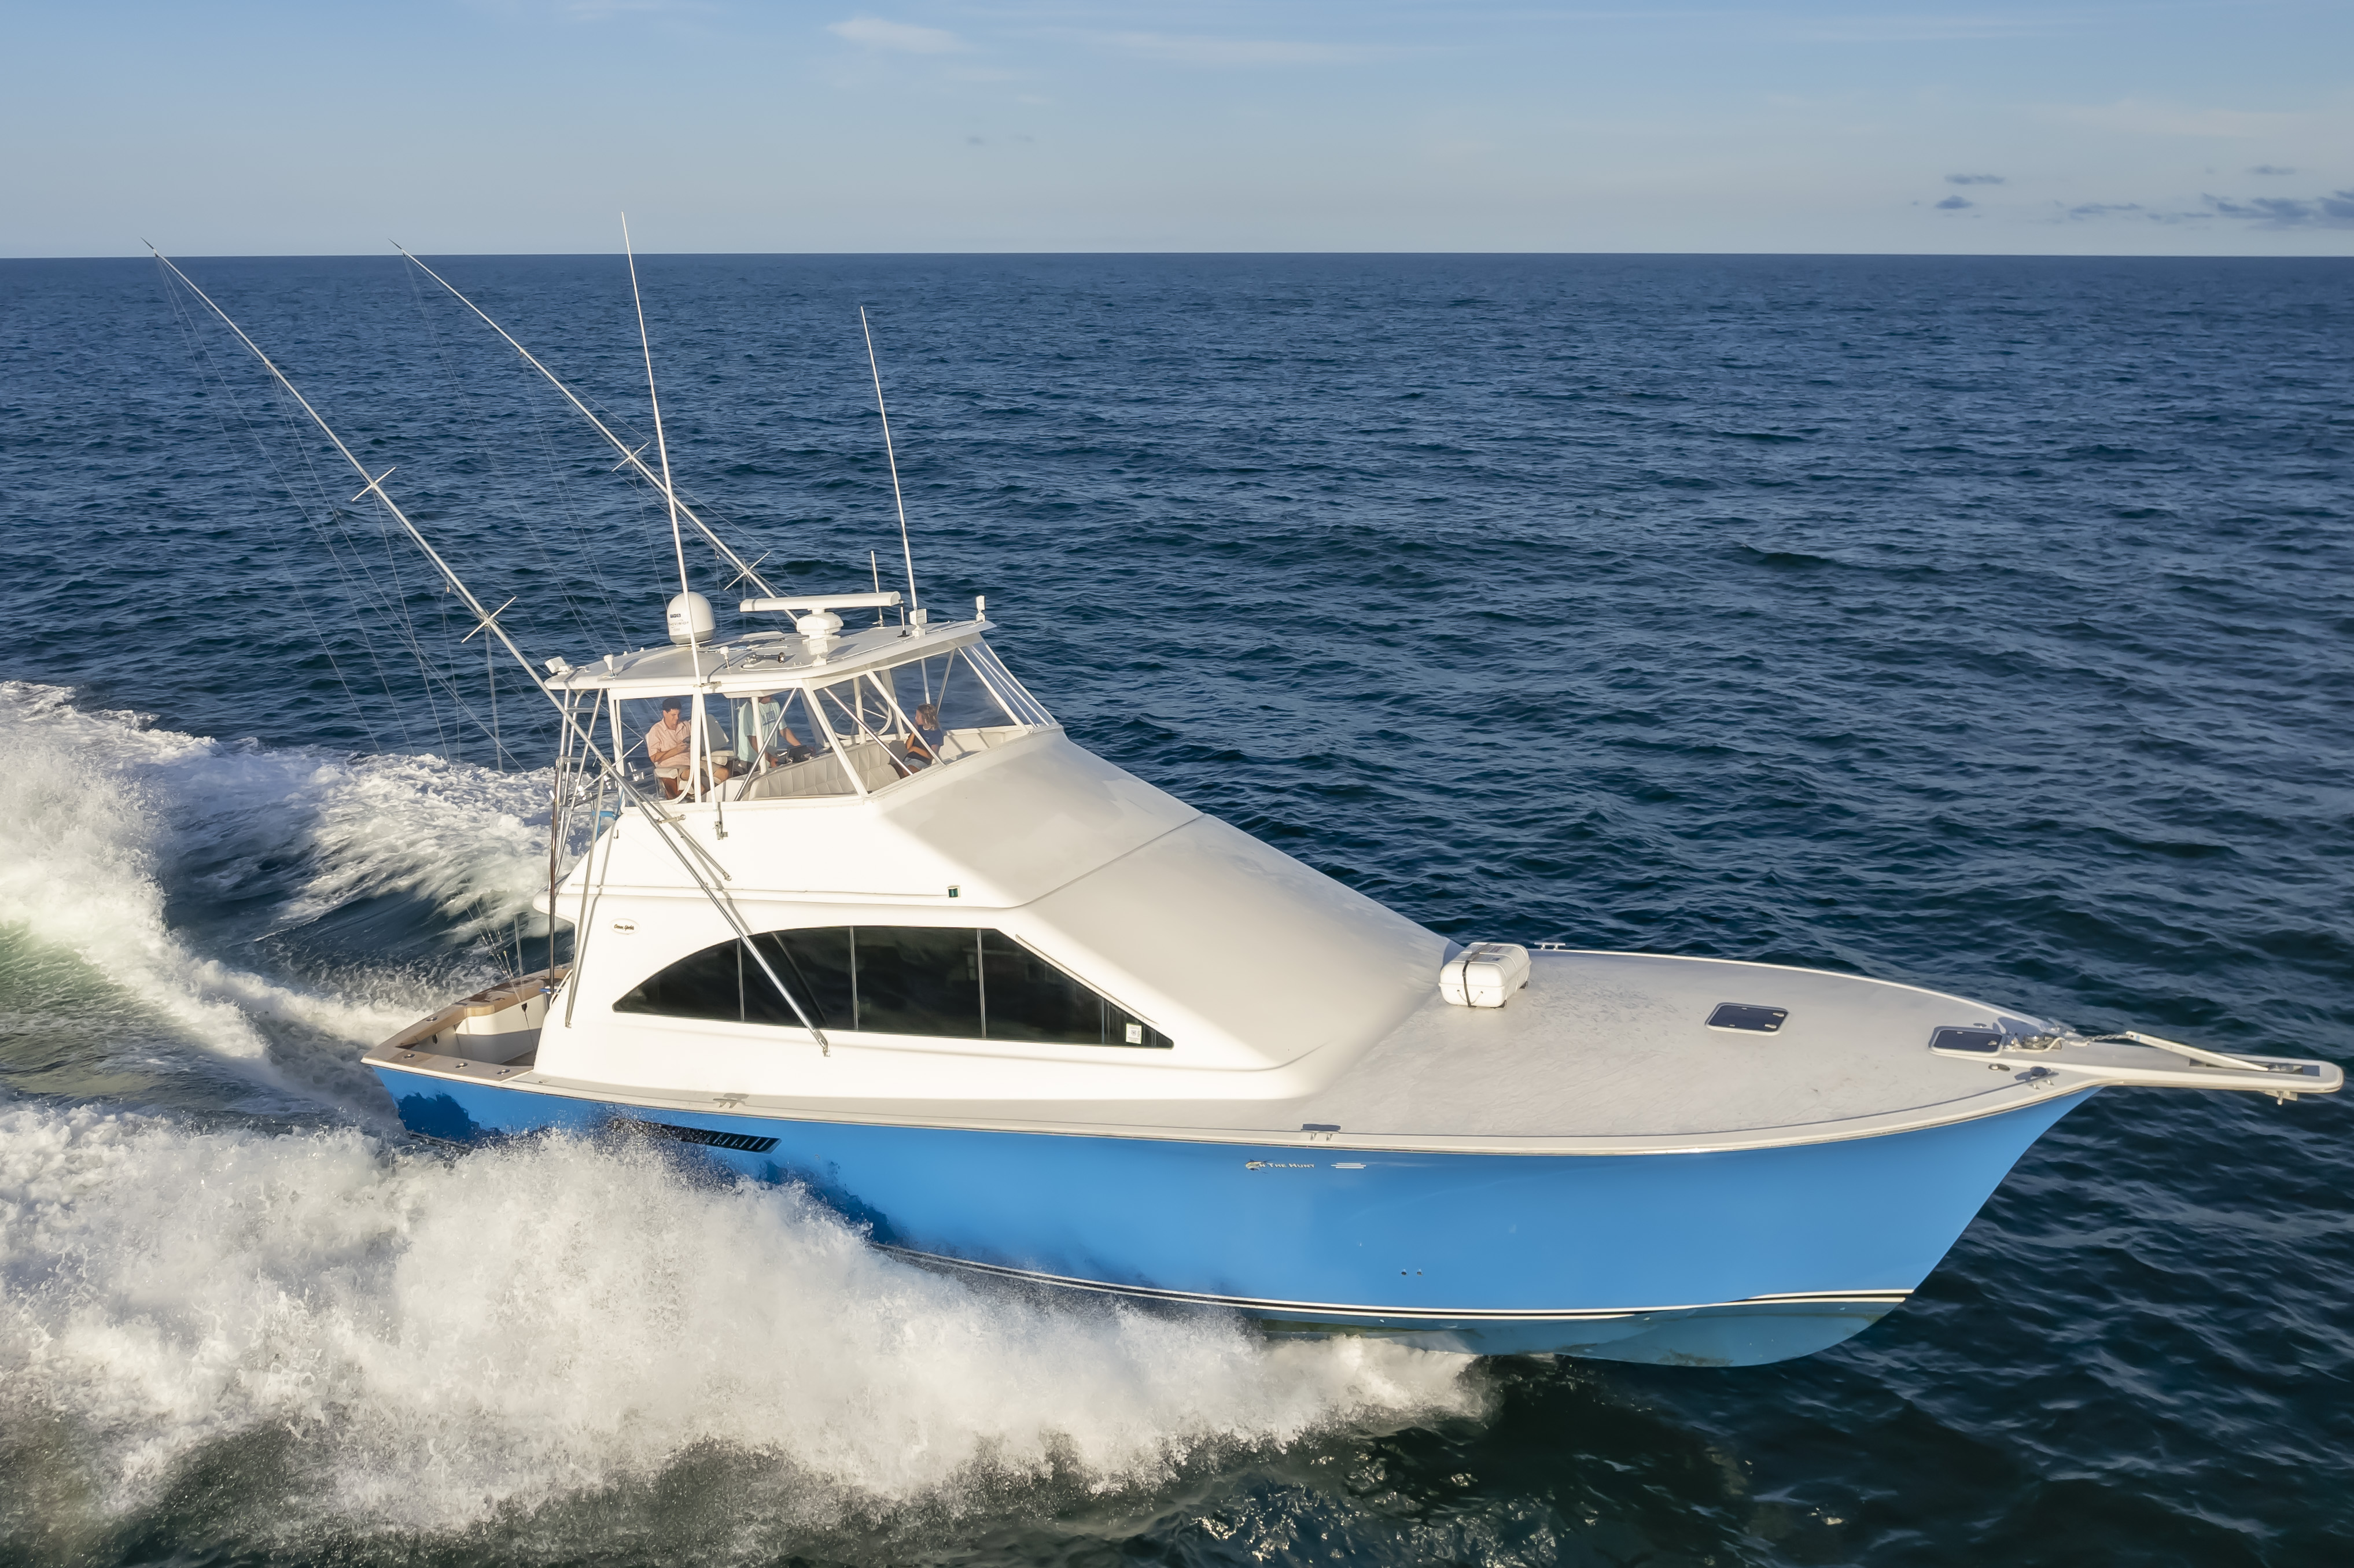
Vehicle type: Ships